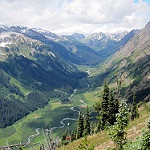
Scene: Outdoor